BNP Paribas Asset Management

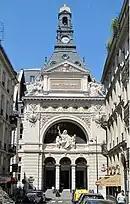
Headquarters, Paris

BNP Paribas Asset Management is the dedicated, autonomous asset management branch of BNP Paribas Group.